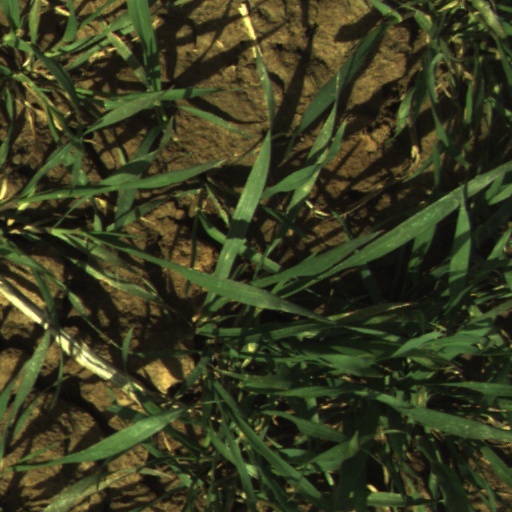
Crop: wheat